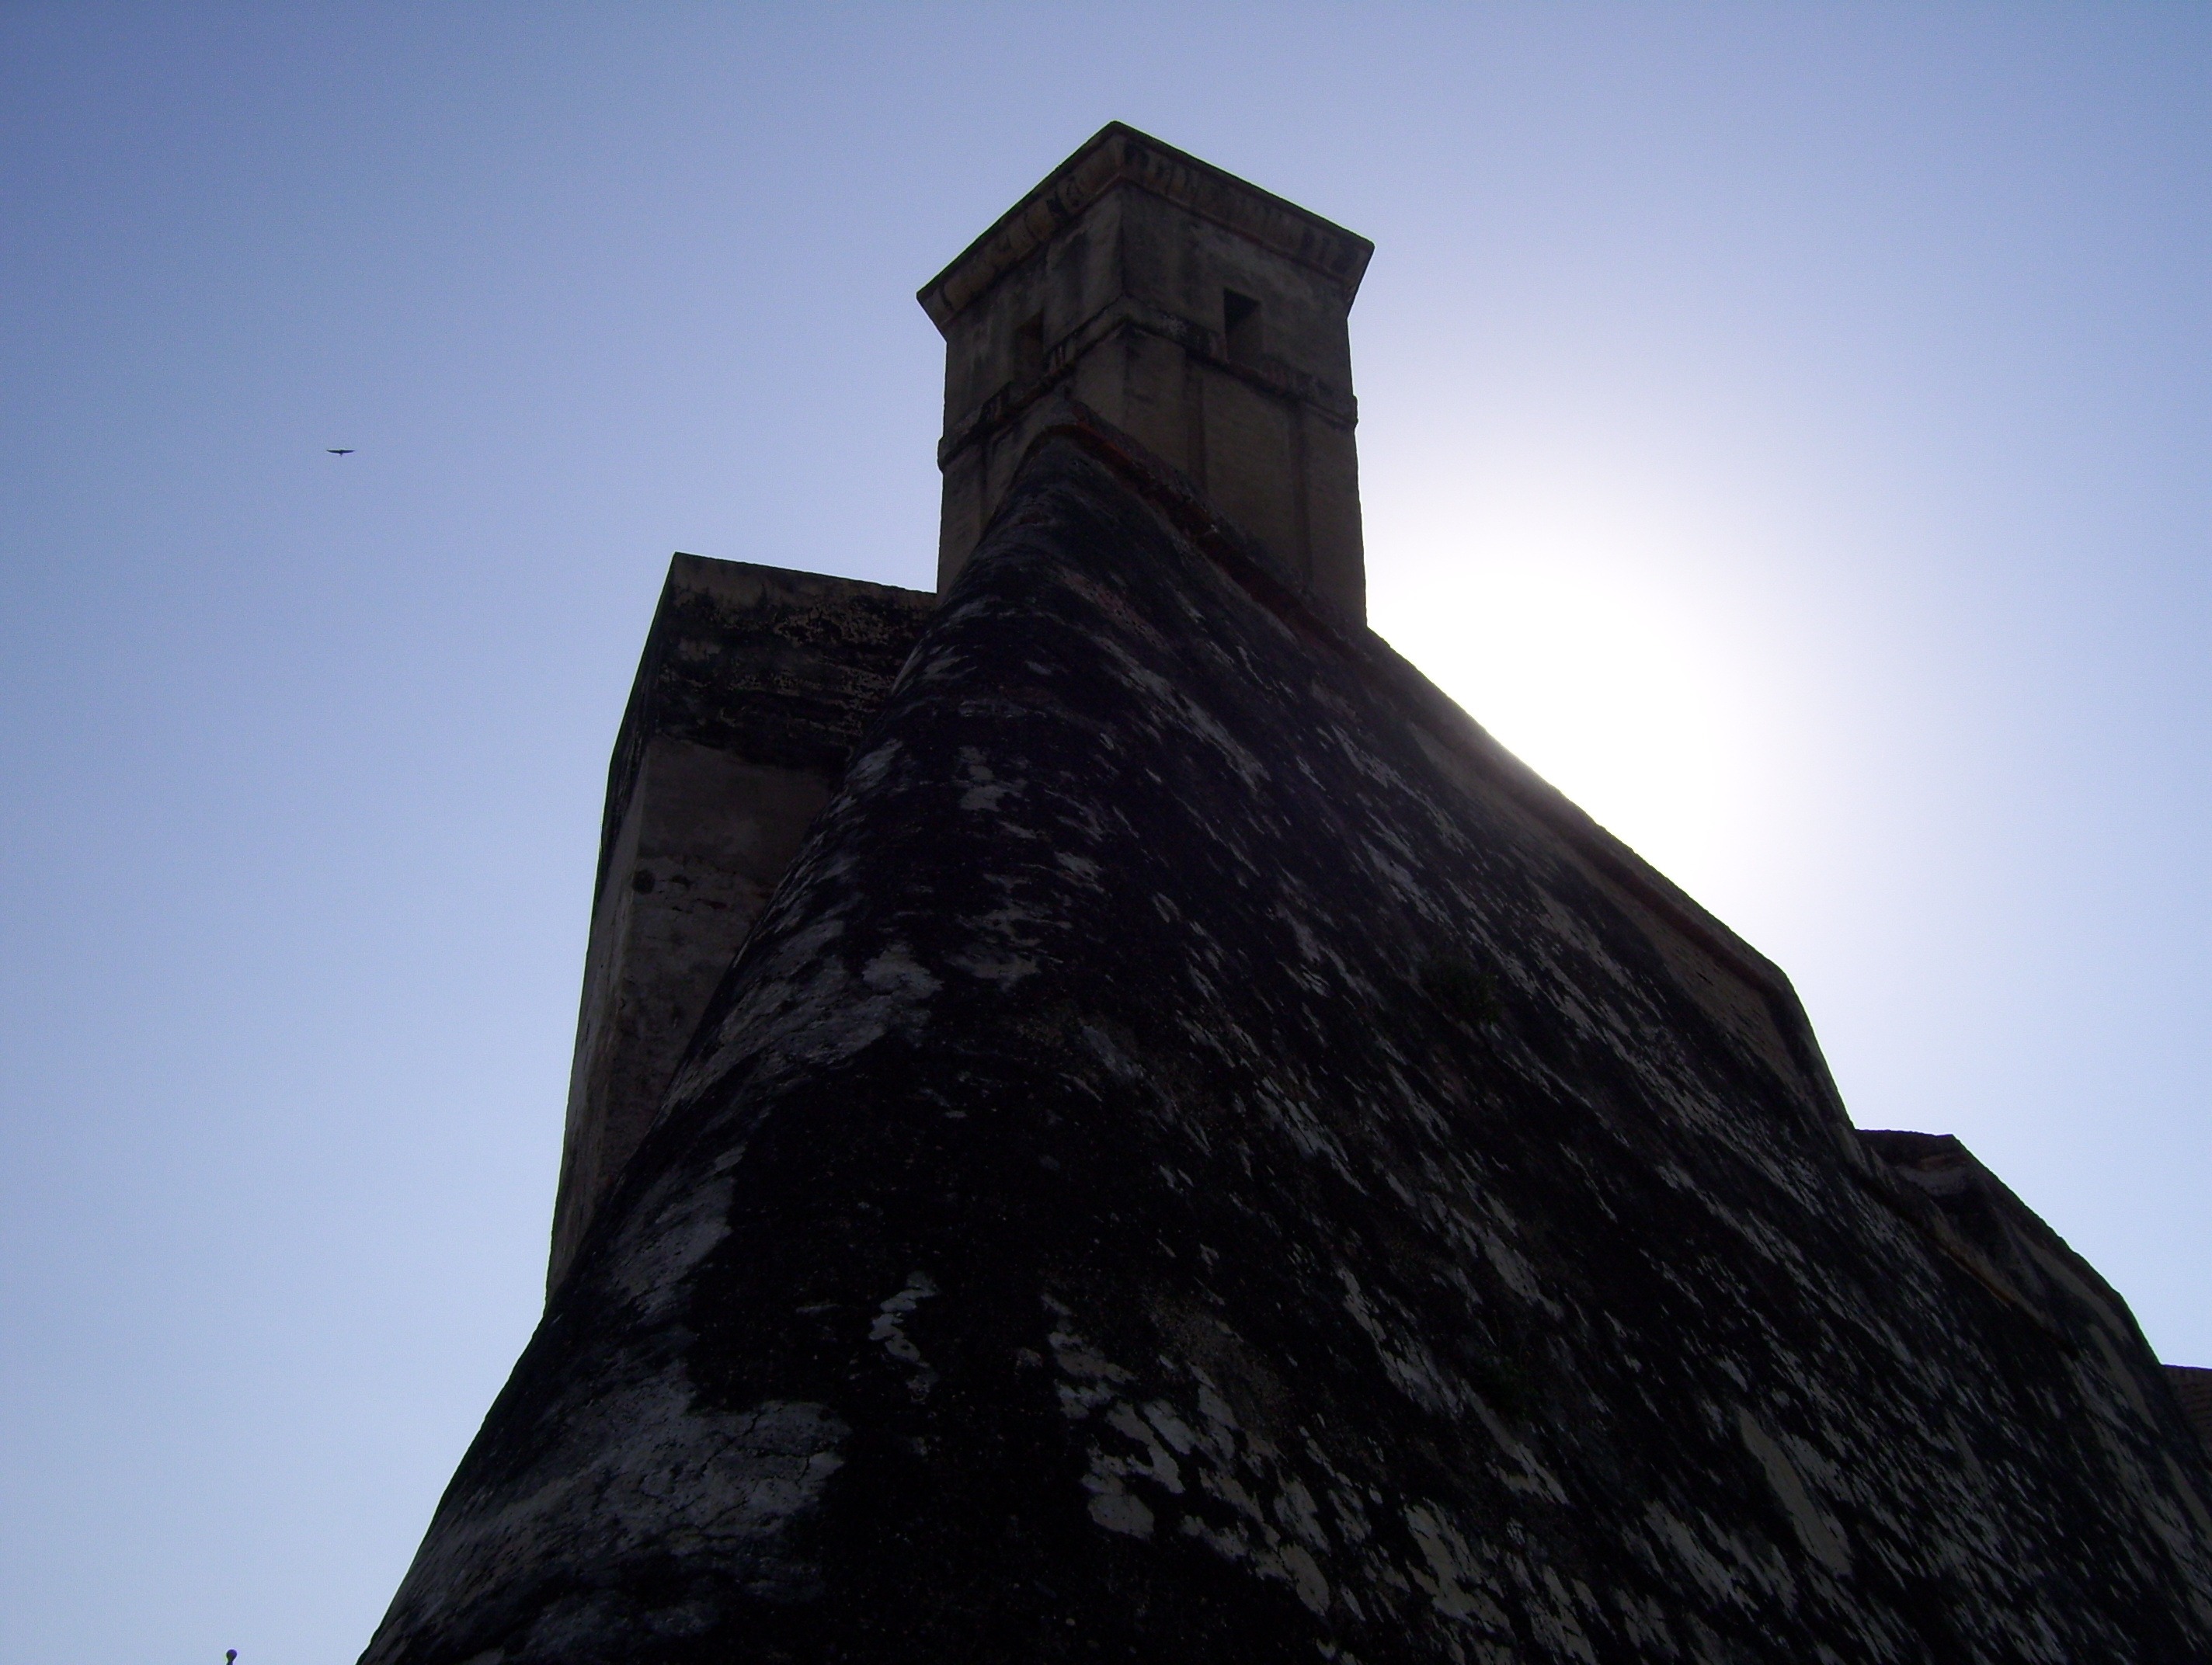
beach, sea, rock, ocean, mountain, cloud, architecture, sky, monument, reflection, tower, landmark, blue, terrain, temple, spire, caribbean, monolith, colombia, cartagena